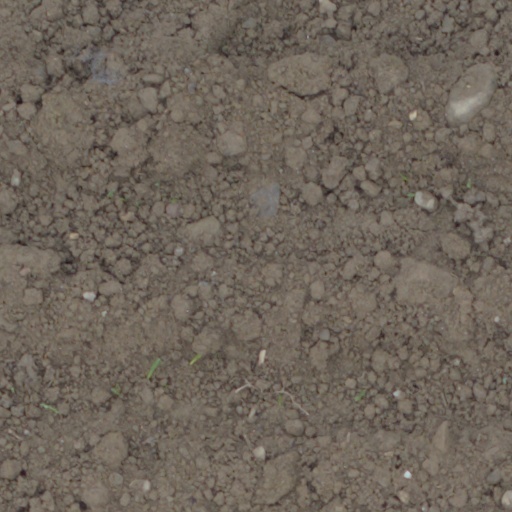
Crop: wheat